Bad Day for the Cut

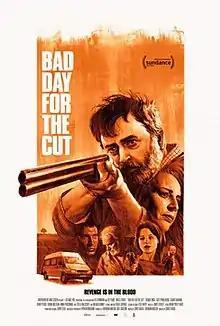
Film poster

Bad Day for the Cut is a 2017 Northern Irish crime thriller film directed by Chris Baugh. It follows a mild-mannered farmer who sets out to seek revenge after the death of his elderly mother.